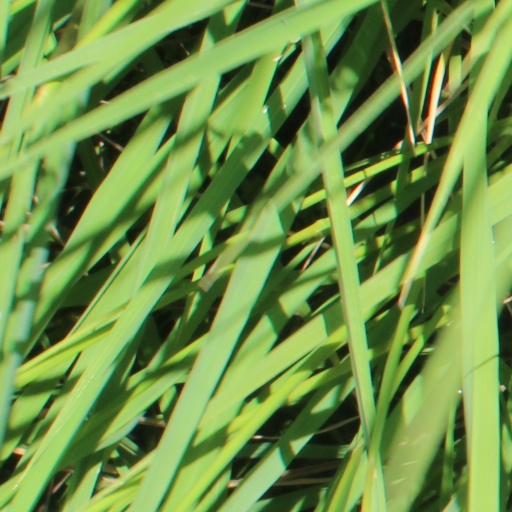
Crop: rice